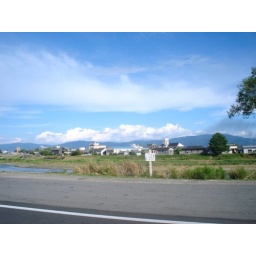
Clouds building over the mountains